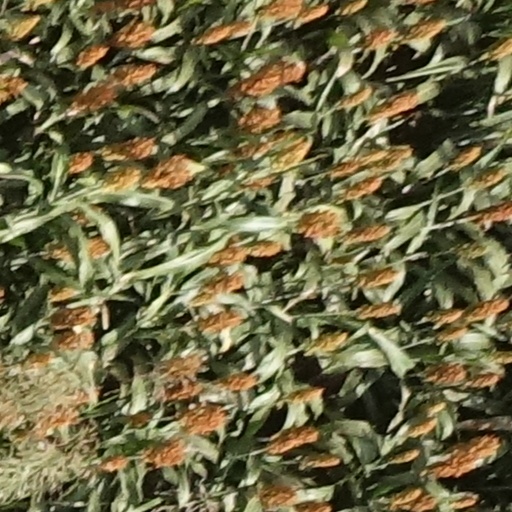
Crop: sorghum